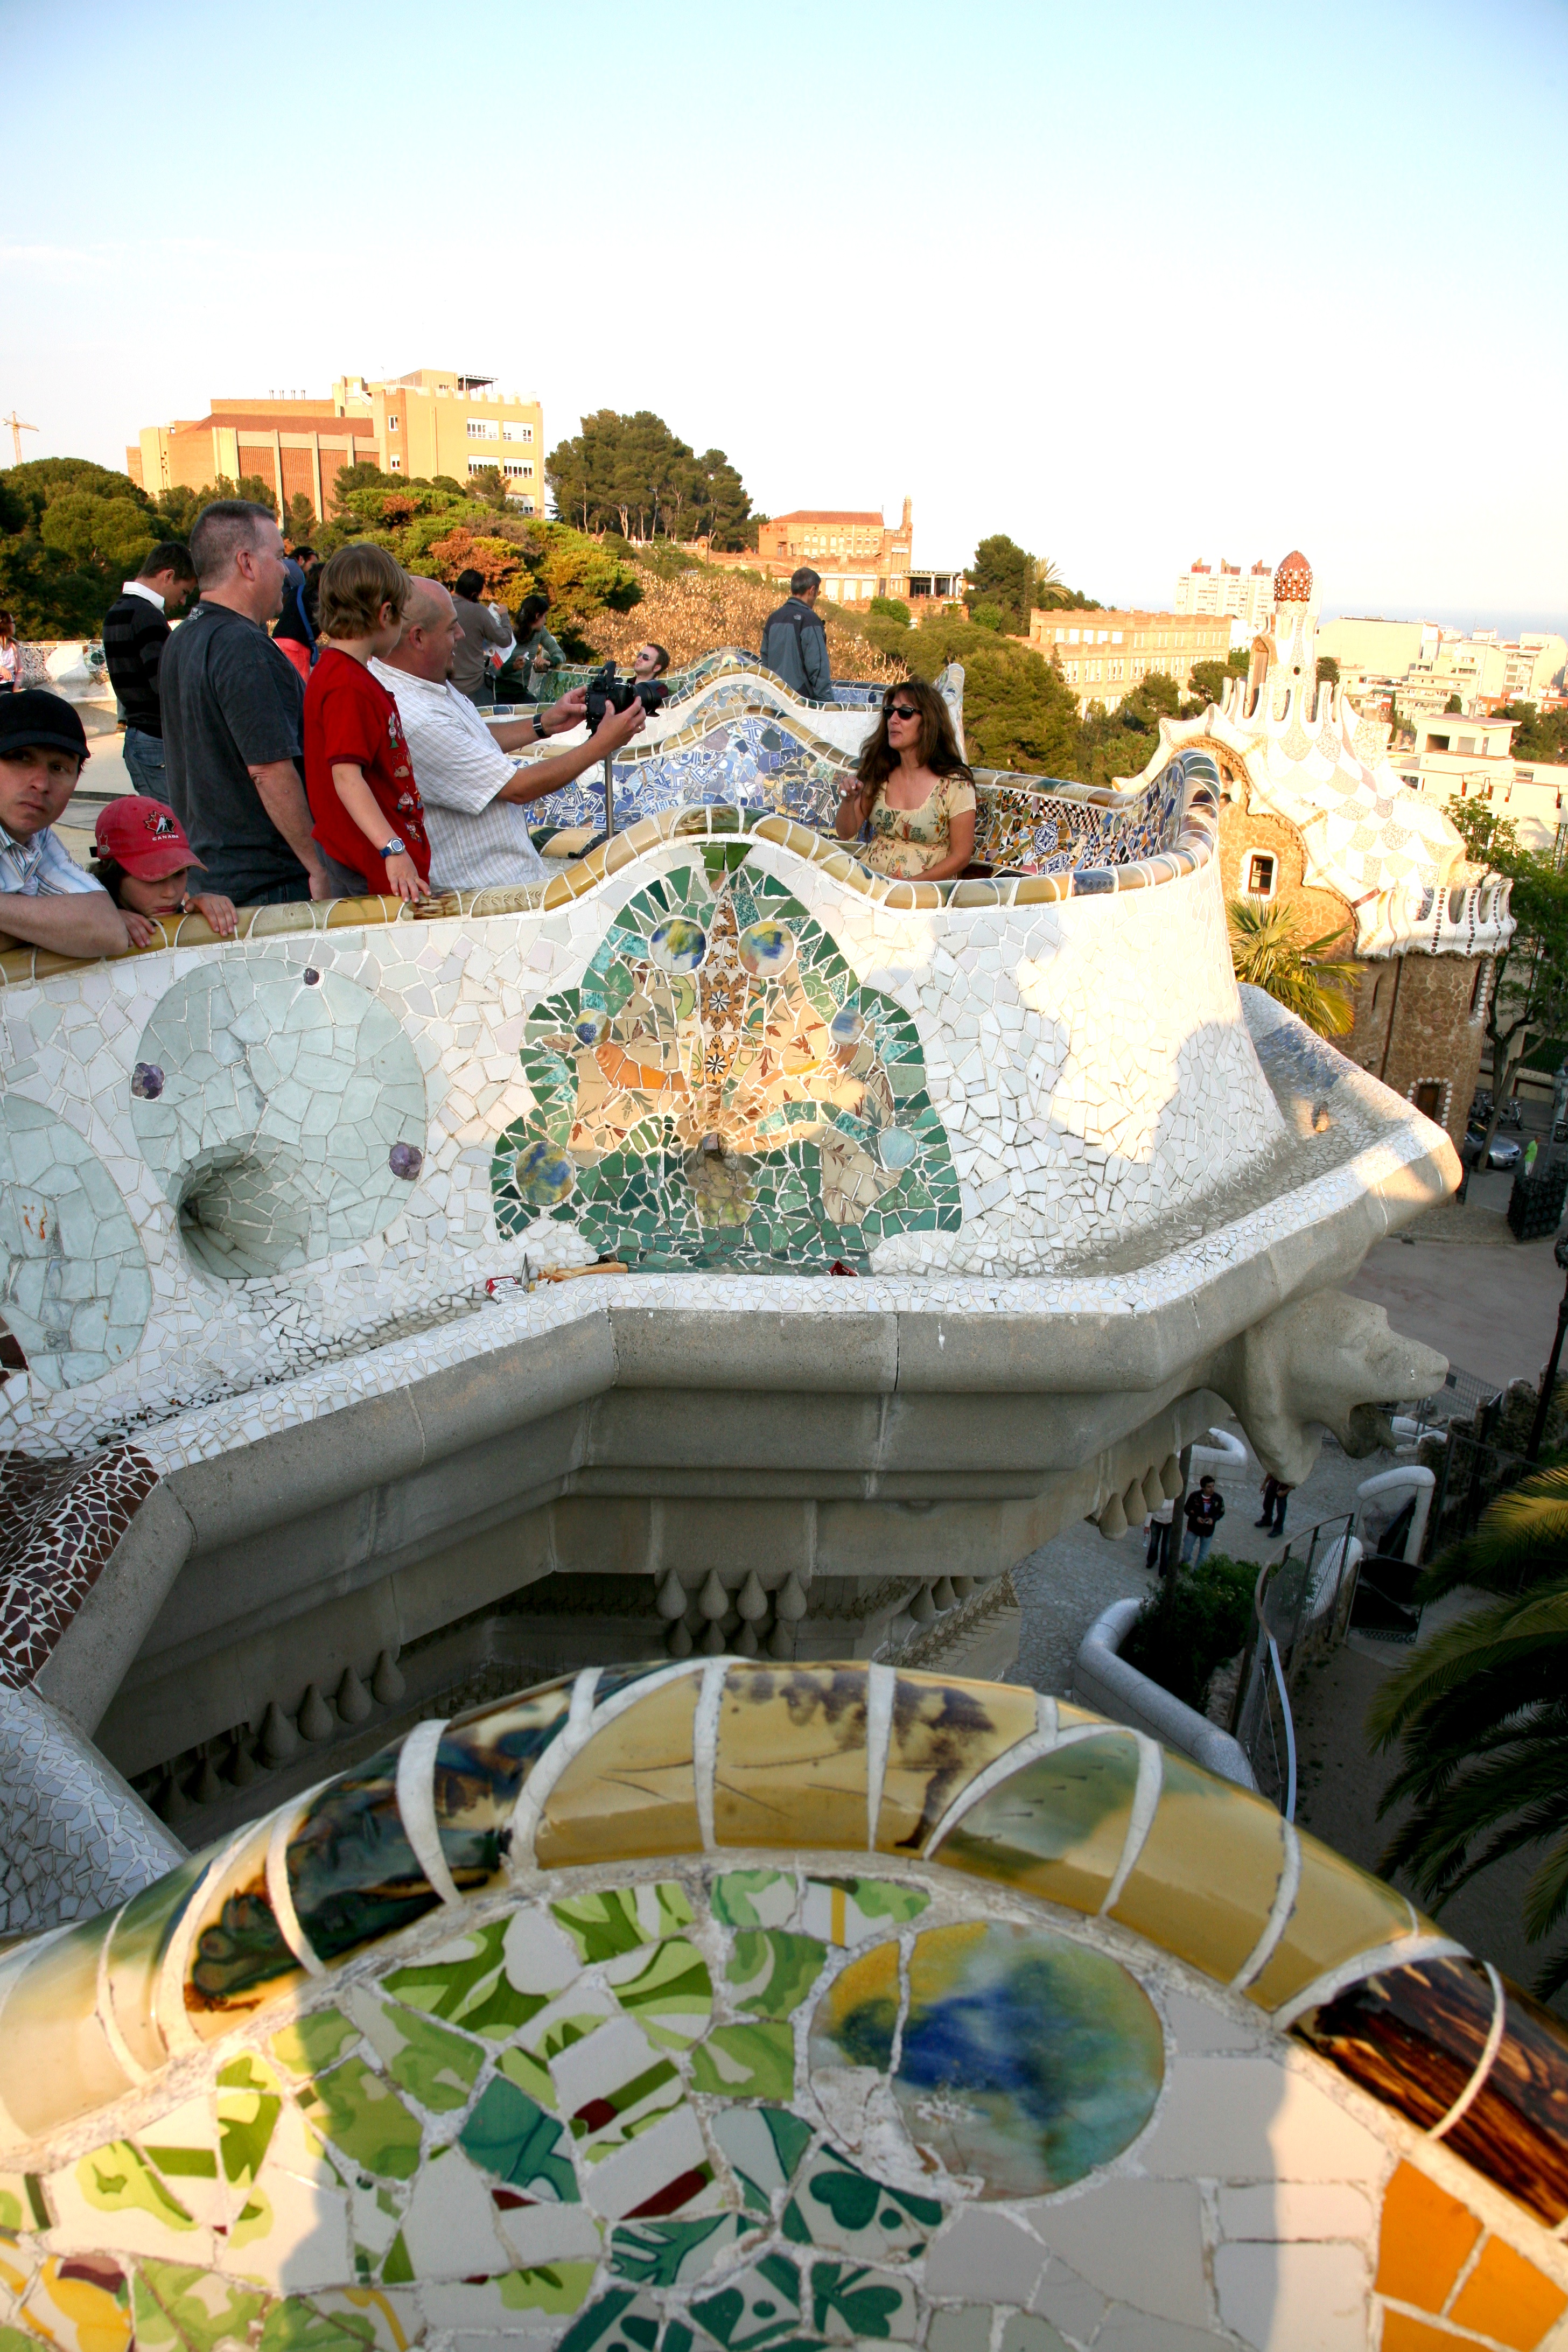
architecture, bench, vacation, travel, amusement park, park, garden, tourism, barcelona, bank, spain, espagne, artnouveau, resort, mosaic, arquitectura, catalonia, barcelone, mosaico, gaudi, 5d, banco, jardin, parque, guell, architektur, espana, banc, catalogne, spanien, mosaique, spanje, espanya, katalonien, mosaik, elcarmel, moderniststyle, catalu a, parqueg ell, parkg ell